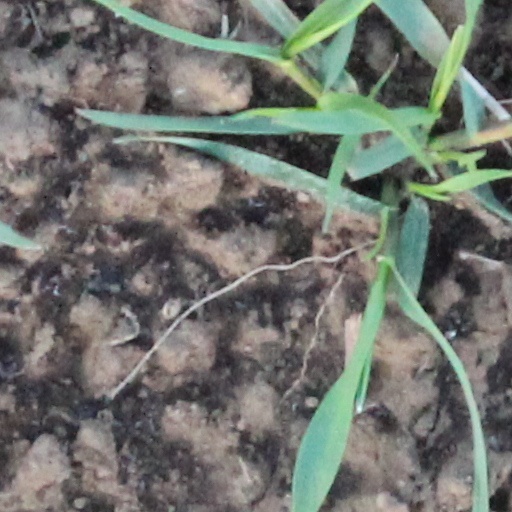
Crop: wheat